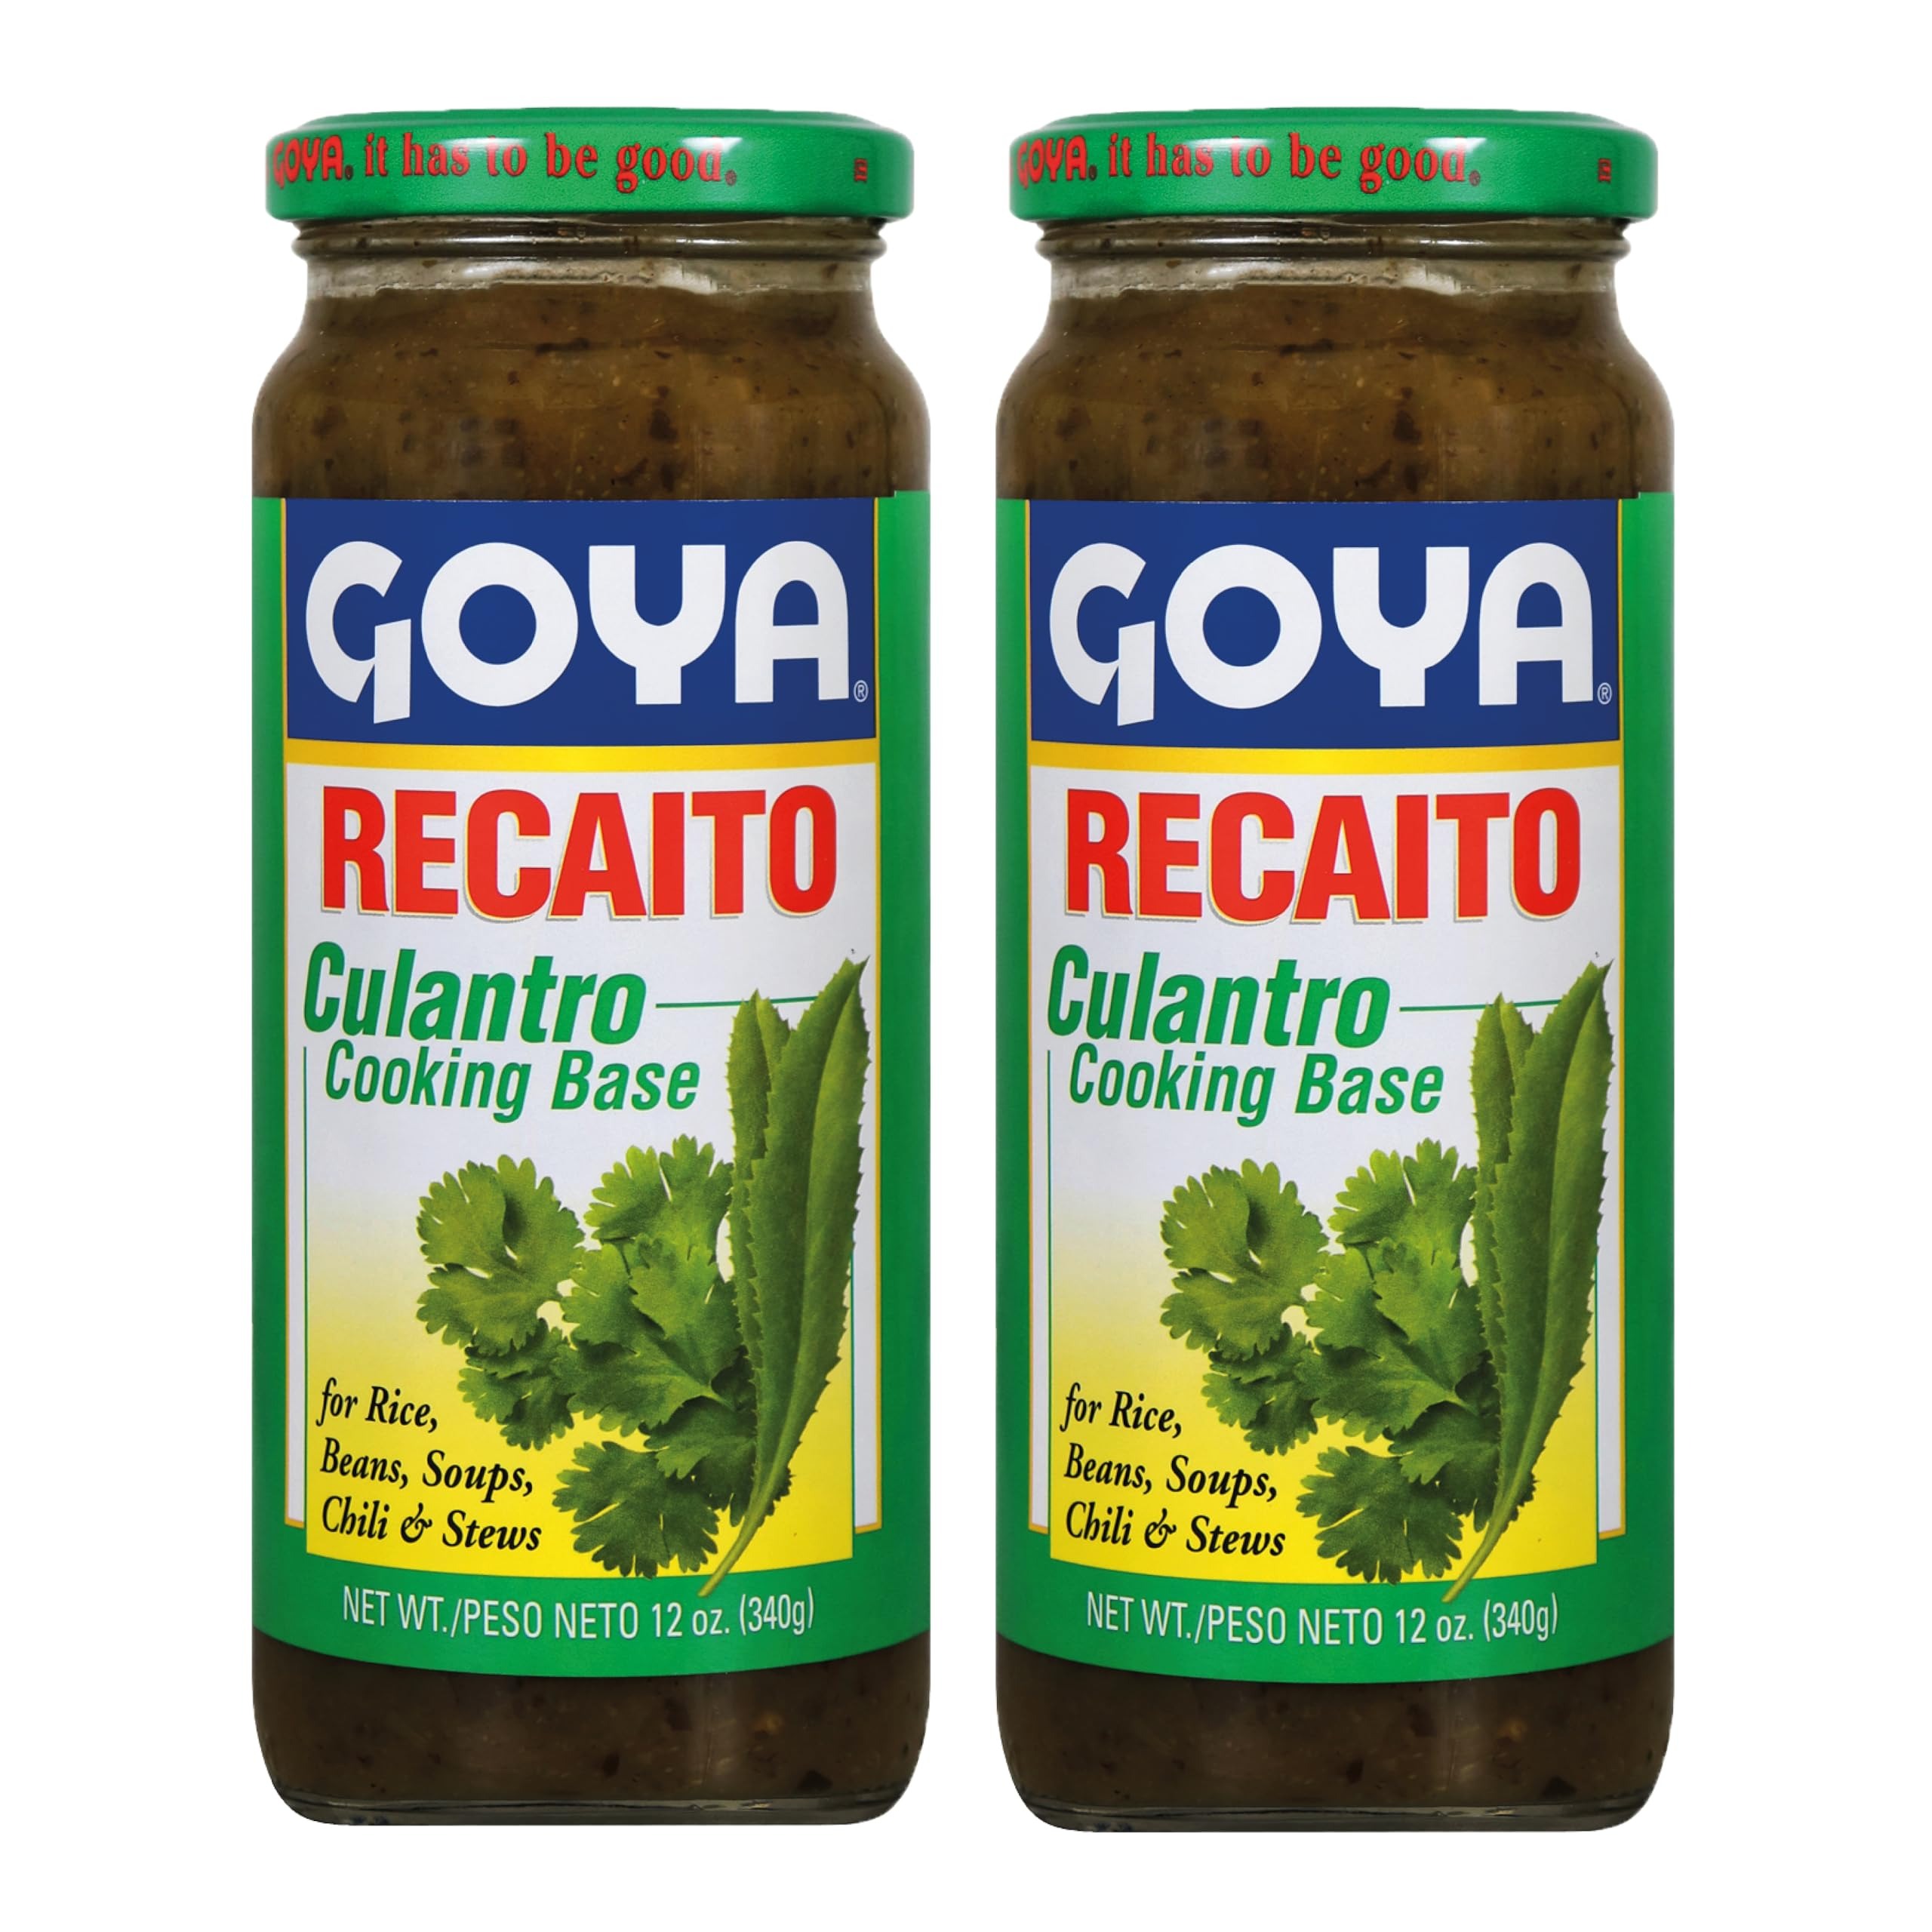
Item Name: Recaito Culantro Cooking Base by Goya, Cilantro Cooking Base with Onions, Garlic, and Green Bell Peppers, Latino Seasoning for Rice, Beans, Soups, Chili, Stews, and Sauces, Pack of 2, 12 oz Jars
Bullet Point 1: RECAITO COOKING PASTE: When it comes to creating mouthwatering, savory dishes that are packed with authentic Latin flavor, Goya does the work for you! Save time in the kitchen with our Recaito Cooking base. You can be sure the end result will always be rich and delicious!
Bullet Point 2: DELICIOUS LATINO SEASONING - Popular in Puerto Rico, this one-of-a-kind cooking base is made from cilantro, green peppers, onions, and garlic. Bring together the indescribable flavor that sets Latin dishes apart from the rest with a rich and thick cooking base that adds to and enhances the flavor of your beans, soups, stews and rice dishes.
Bullet Point 3: ENHANCE YOUR FLAVORS - This flavorful cooking base is an easy fix for saving you valuable prep time in the kitchen. Simple to use and incredibly delectable, it's obvious why GOYA Recaito is a staple in households around the world.
Bullet Point 4: WHOLESOME KITCHEN STAPLE - Besides adding mouthwatering latin flavors to your dish, Goya Recaito Culantro Cooking Base is low sodium, fat-free, cholesterol-free and Trans fat-free. Easily discover new recipes and enjoy familiar ones with Goya.
Bullet Point 5: GOYA Foods remains firm in its goal of being the brand of choice for authentic Latin cuisine while retaining its family-oriented approach to its consumers and its roots in the culinary traditions of Hispanic communities throughout the world. If it's Goya ... it has to be good!
Product Description: Introducing Goya's Recaito Culantro Cooking Base, your secret weapon for creating irresistible Latin dishes bursting with flavor! Made from a unique blend of cilantro, green peppers, onions, and garlic, this rich and thick cooking base captures the essence of Puerto Rican cuisine. Whether you're preparing beans, soups, stews, rice dishes, or sauces, Goya Recaito adds depth and complexity to your recipes with minimal effort. Say goodbye to long hours in the kitchen and hello to mouthwatering meals in no time! Plus, it's a wholesome choice, being low in sodium, fat-free, cholesterol-free, and Trans fat-free, ensuring you can enjoy your favorite dishes guilt-free. Discover the magic of Goya Recaito and elevate your cooking to new heights with authentic Latin flavor. Trust Goya – the brand synonymous with quality ingredients and the rich culinary traditions of Hispanic communities worldwide. When it's Goya, you know it's good!
Value: 24.0
Unit: Ounce

Price: 6.71